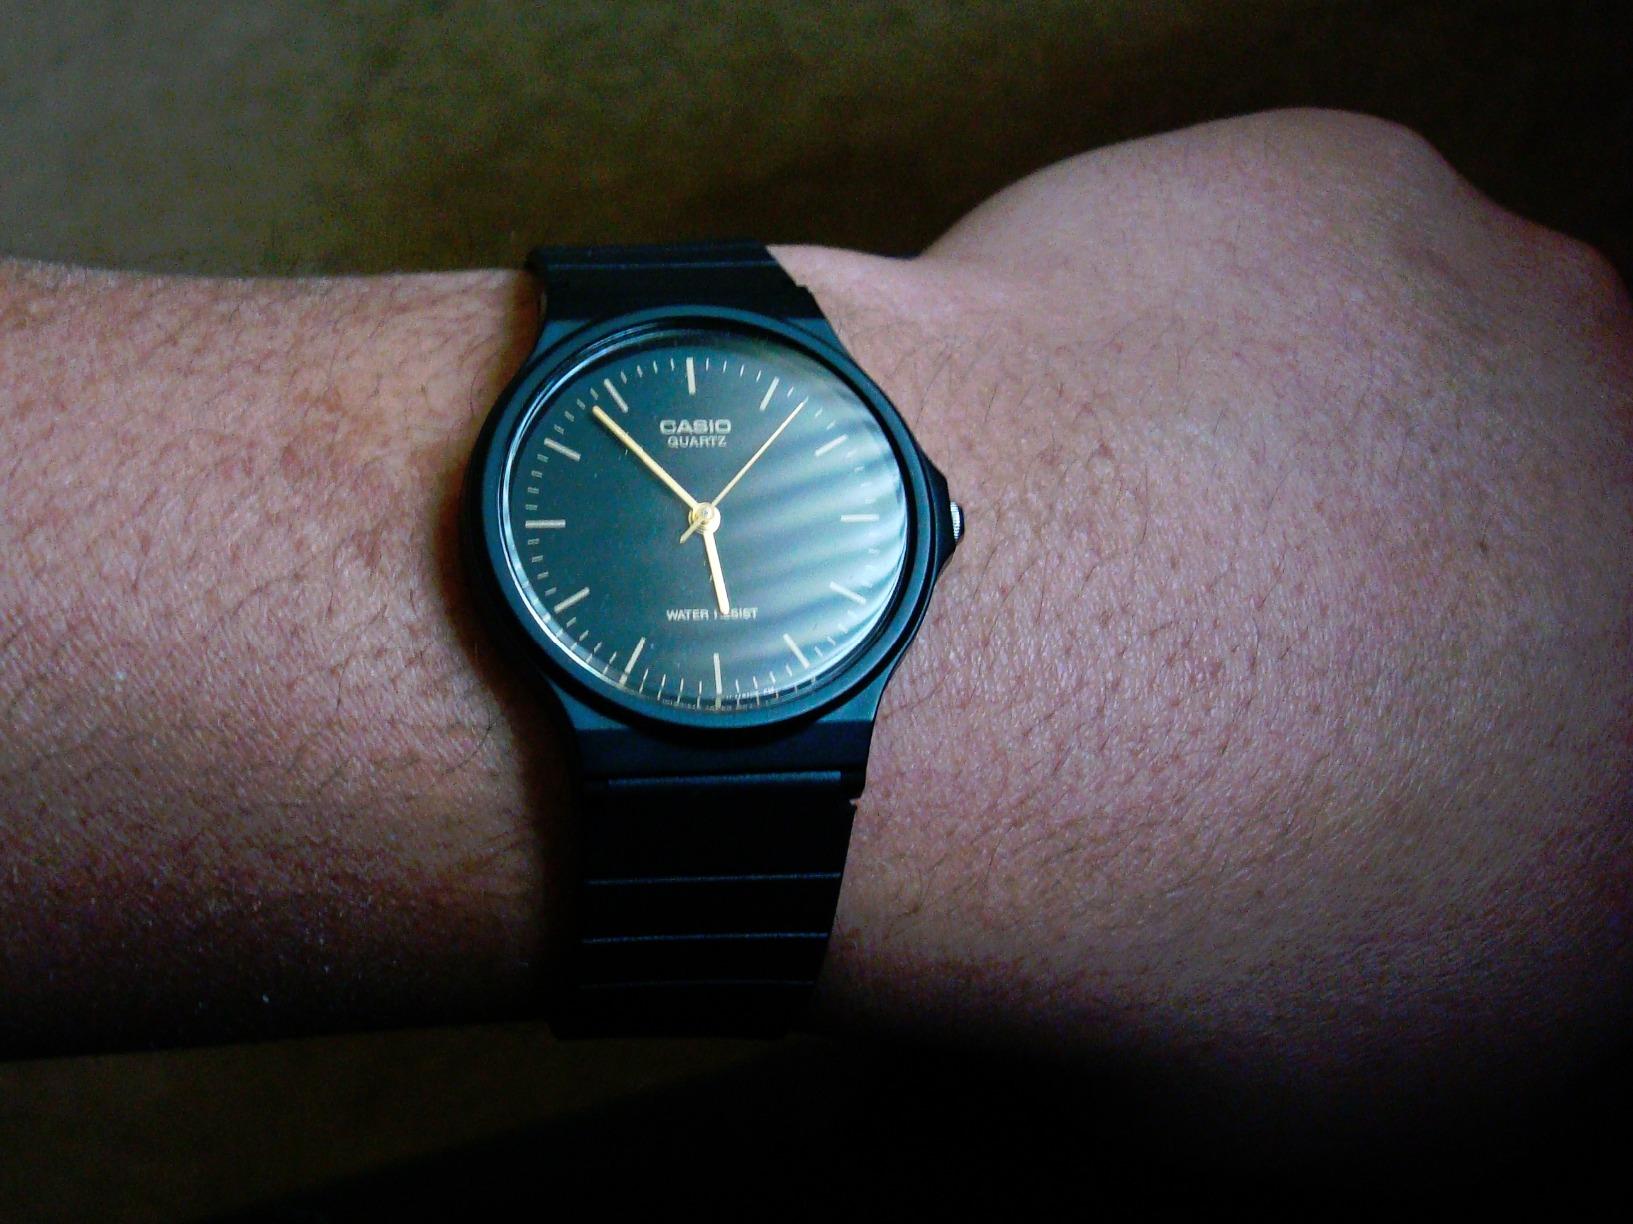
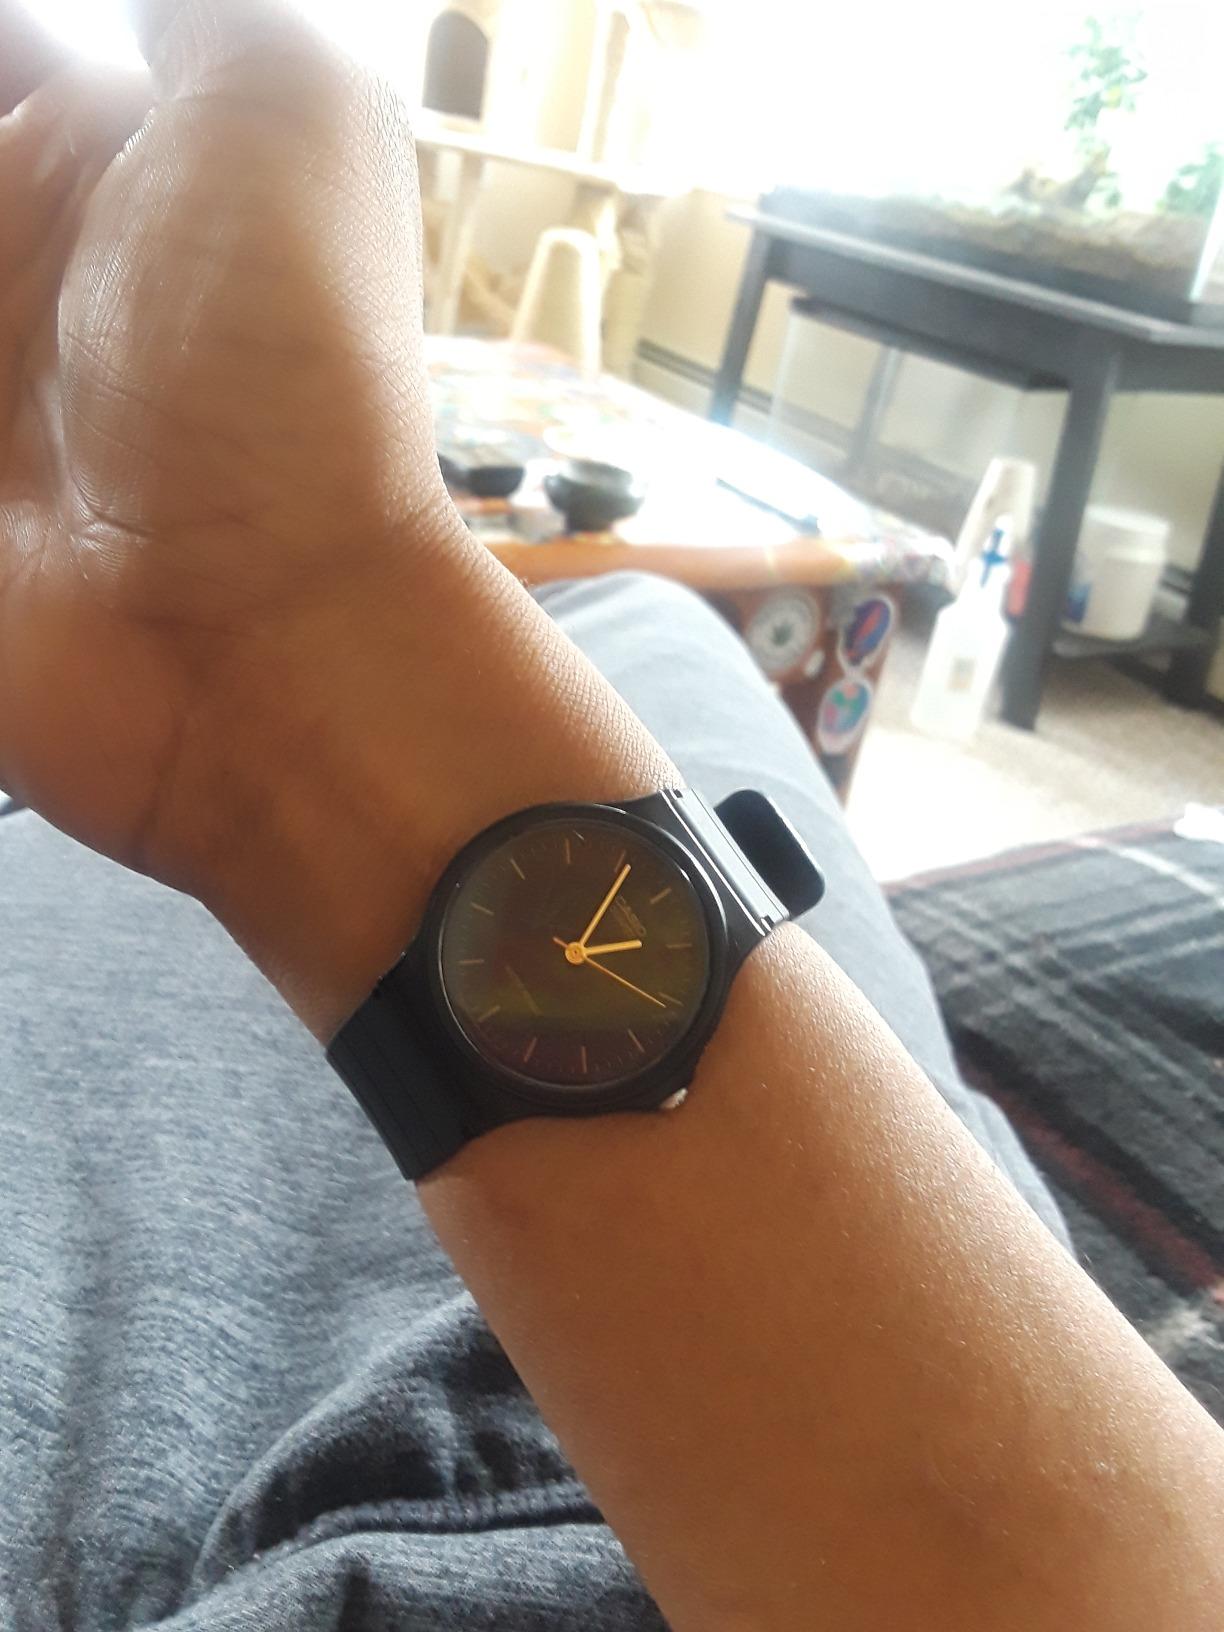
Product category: accessories_watch
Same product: yes